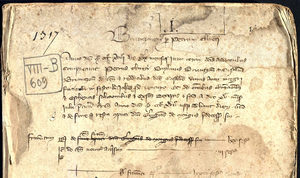
Comptes du Grésivaudan, du Briançonais et de l'Embrunais (1317) extrait 1ère page.
Les archives départementales de l'Isère sont un service du Département de l'Isère. Situées 2 rue Auguste-Prudhomme à Grenoble dans le quartier Mutualité-préfecture, elles conservent des documents remontant pour le plus ancien à 1011 concernant une vente de terre à l'archevêché de Vienne jusqu'aux documents publics du début du XXIᵉ siècle. L'une des principales missions de ce service est la communication d'archives au public et il est communément cité de nos jours par le sigle de trois lettres ADI.